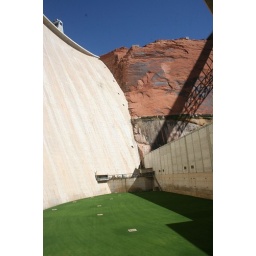
Glen Canyon Dam. Lawn at the bottom of the dam. Keeps the sand in place that reduces vibration from the water tunnels.